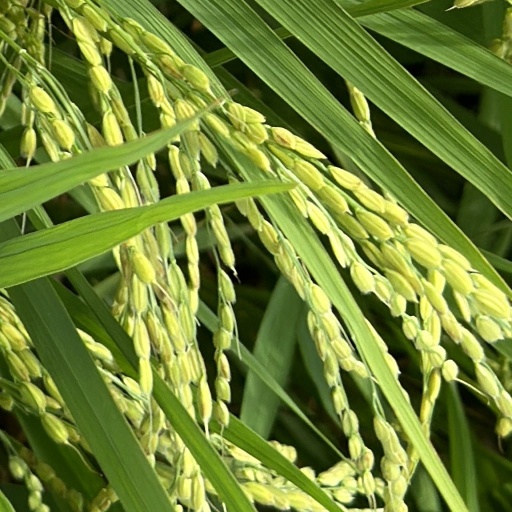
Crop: rice